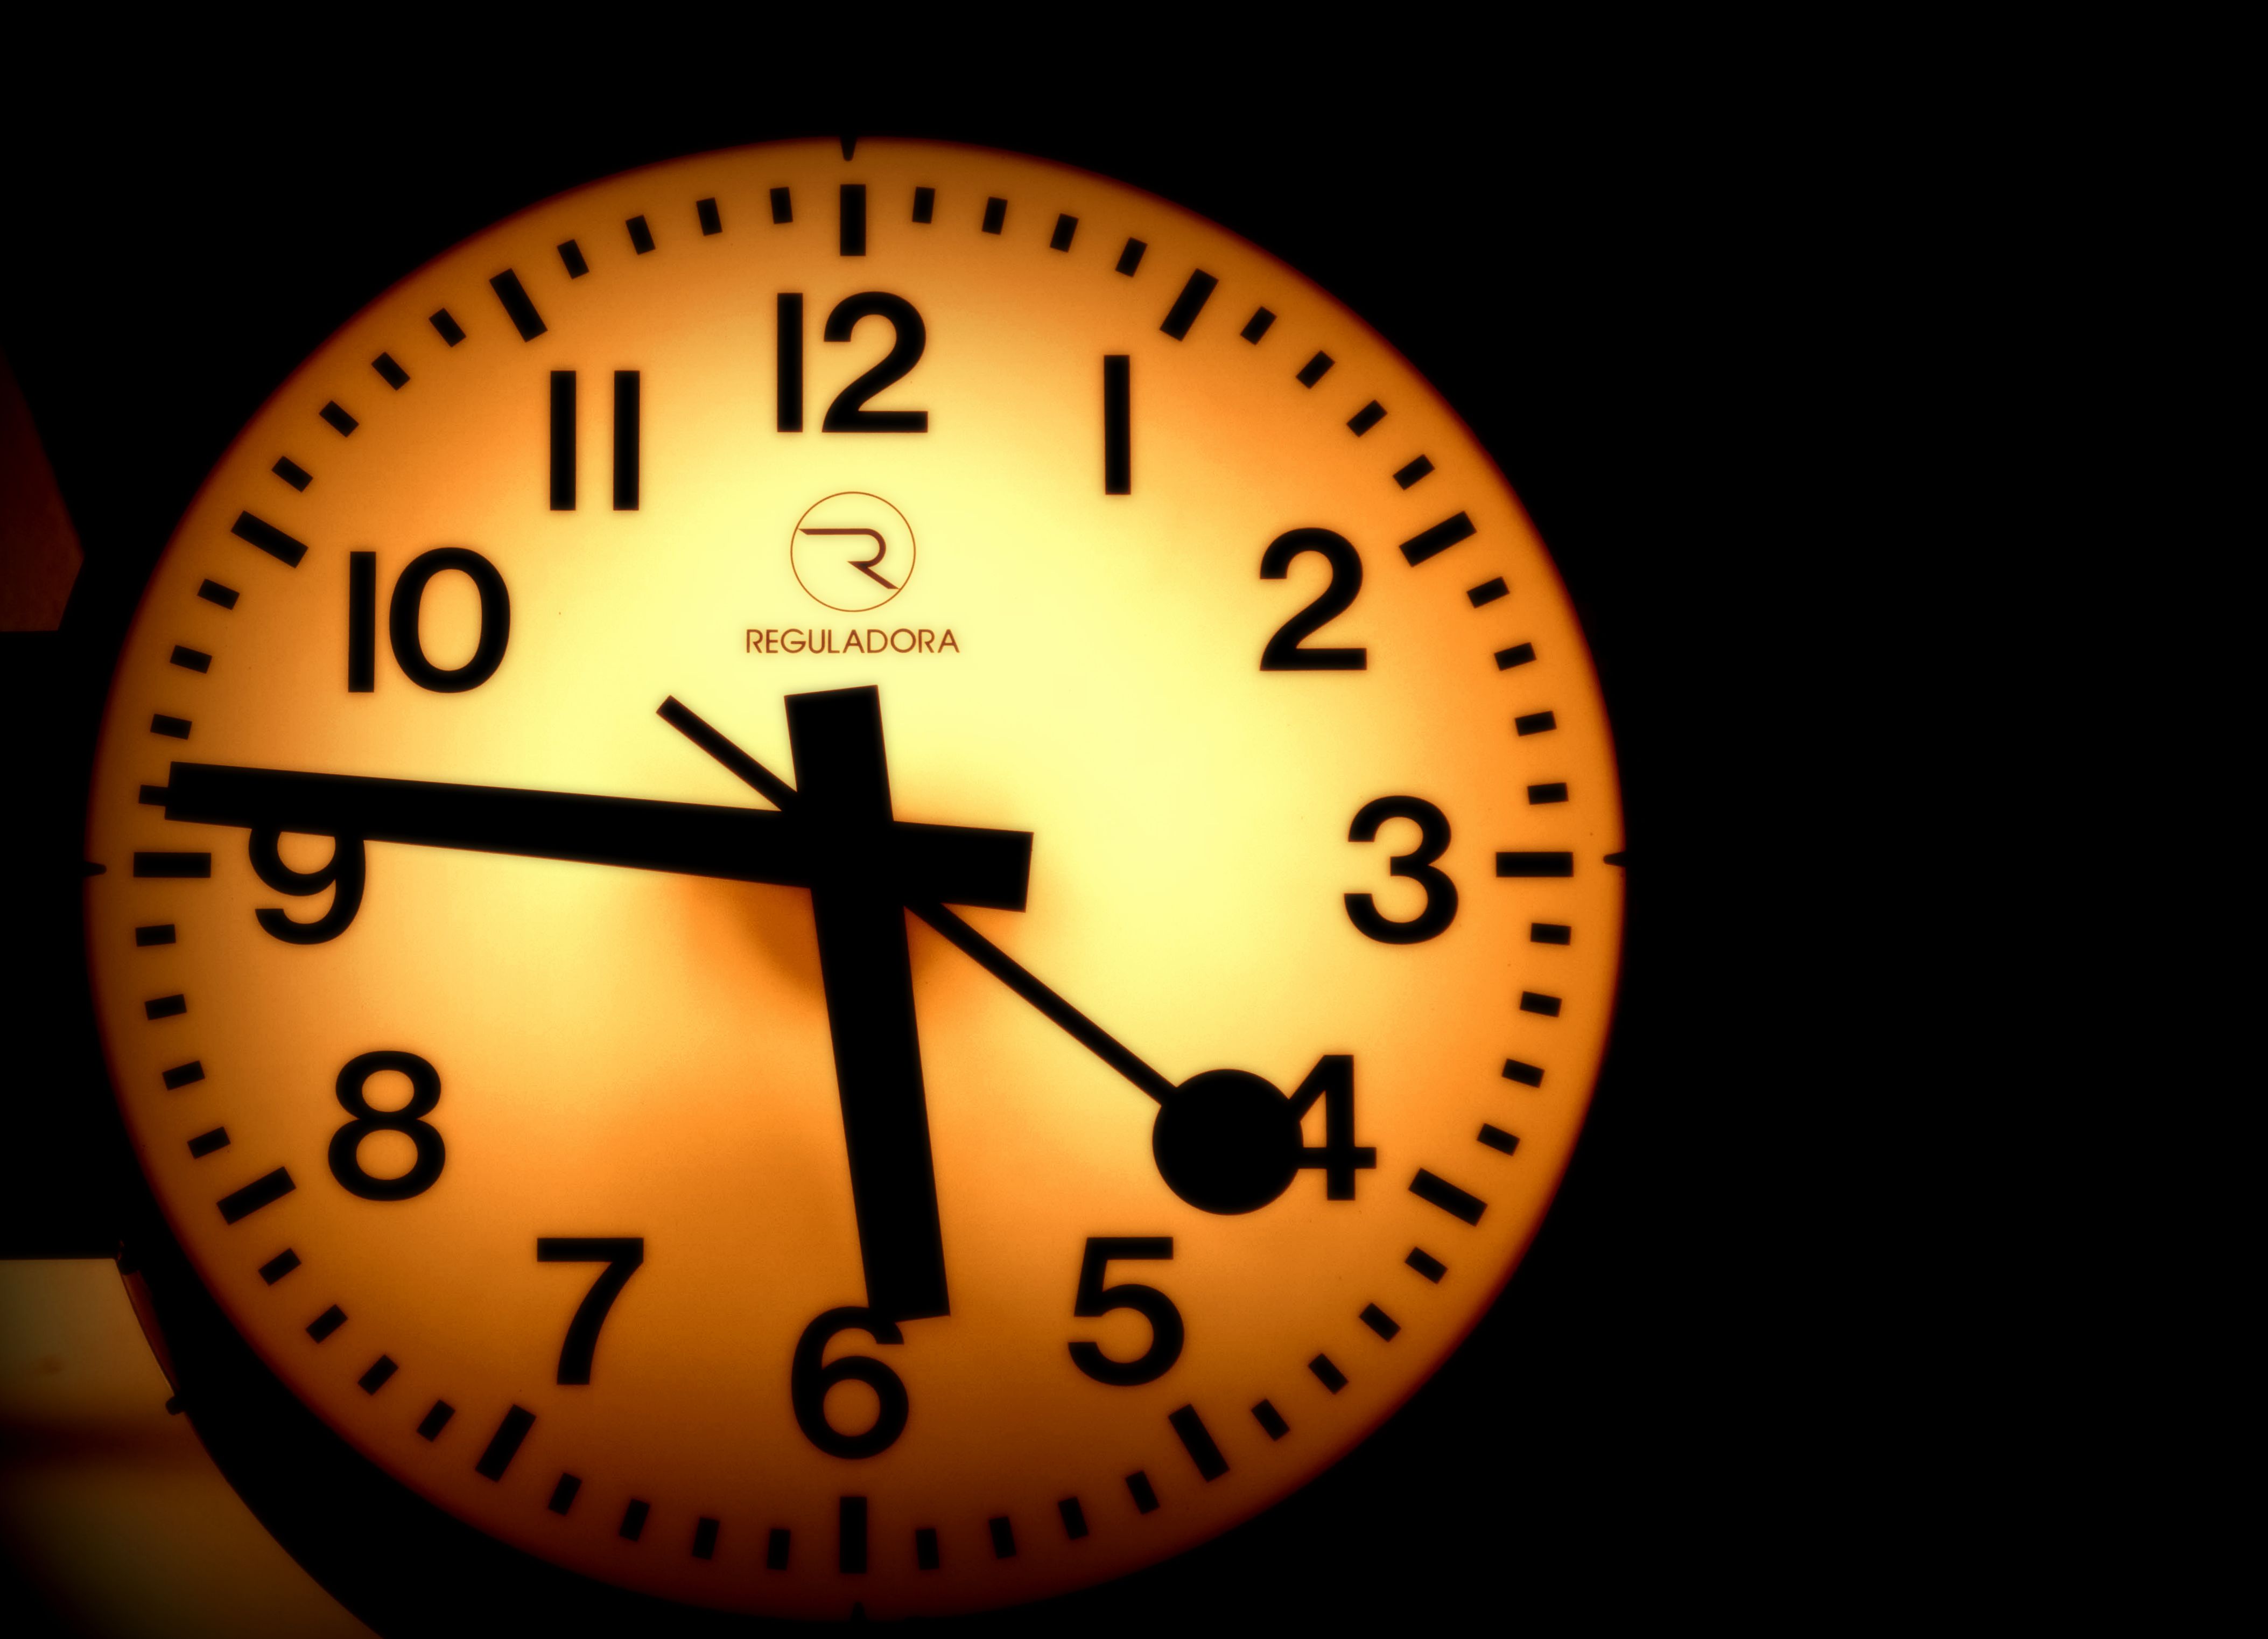
The clock in the dark.
The shot displays a unique and distinctive analog clock that is illuminated, with a very dark black background.
This is a close shot. The shot was taken at night. The black background focuses all attention on the clock. The lighting illuminates the clock evenly.
Labels: Analog Clock, Clock, Wall Clock, Clock Hands, Black Background
Camera: Canon Canon EOS 60D
Lens: EF24-105mm f/4L IS USM, Canon EF 24-105mm f/4L IS
Aperture: F4
Exposure: 1/125 sec
ISO: 200
Focal length: 80.0 mm